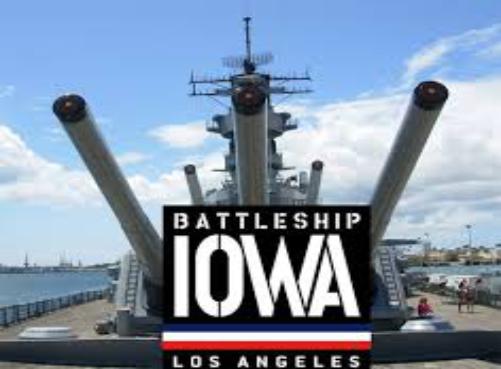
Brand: battleship
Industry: Leisure